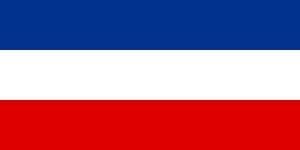
La Yougoslavie est un État d'Europe du Sud-Est qui existe sous différents noms et formes entre 1918 et 2006. Jusqu'en 1992, il regroupe les actuels pays de Slovénie, Croatie, Bosnie-Herzégovine, Monténégro, Serbie, Macédoine du Nord, ainsi que le Kosovo, une république dont l'indépendance obtenue le 17 février 2008 n'est pas reconnue unanimement par la communauté internationale.